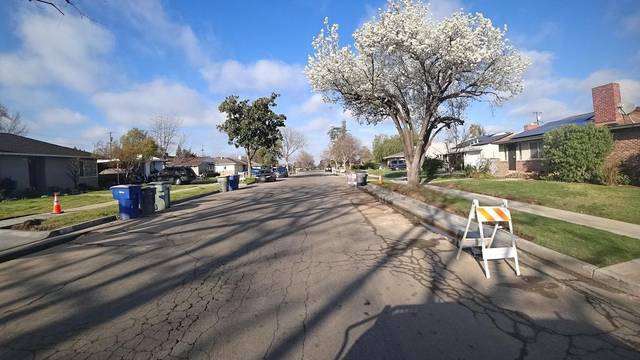
Region: Colombia
Coordinates: 36.776, -119.819